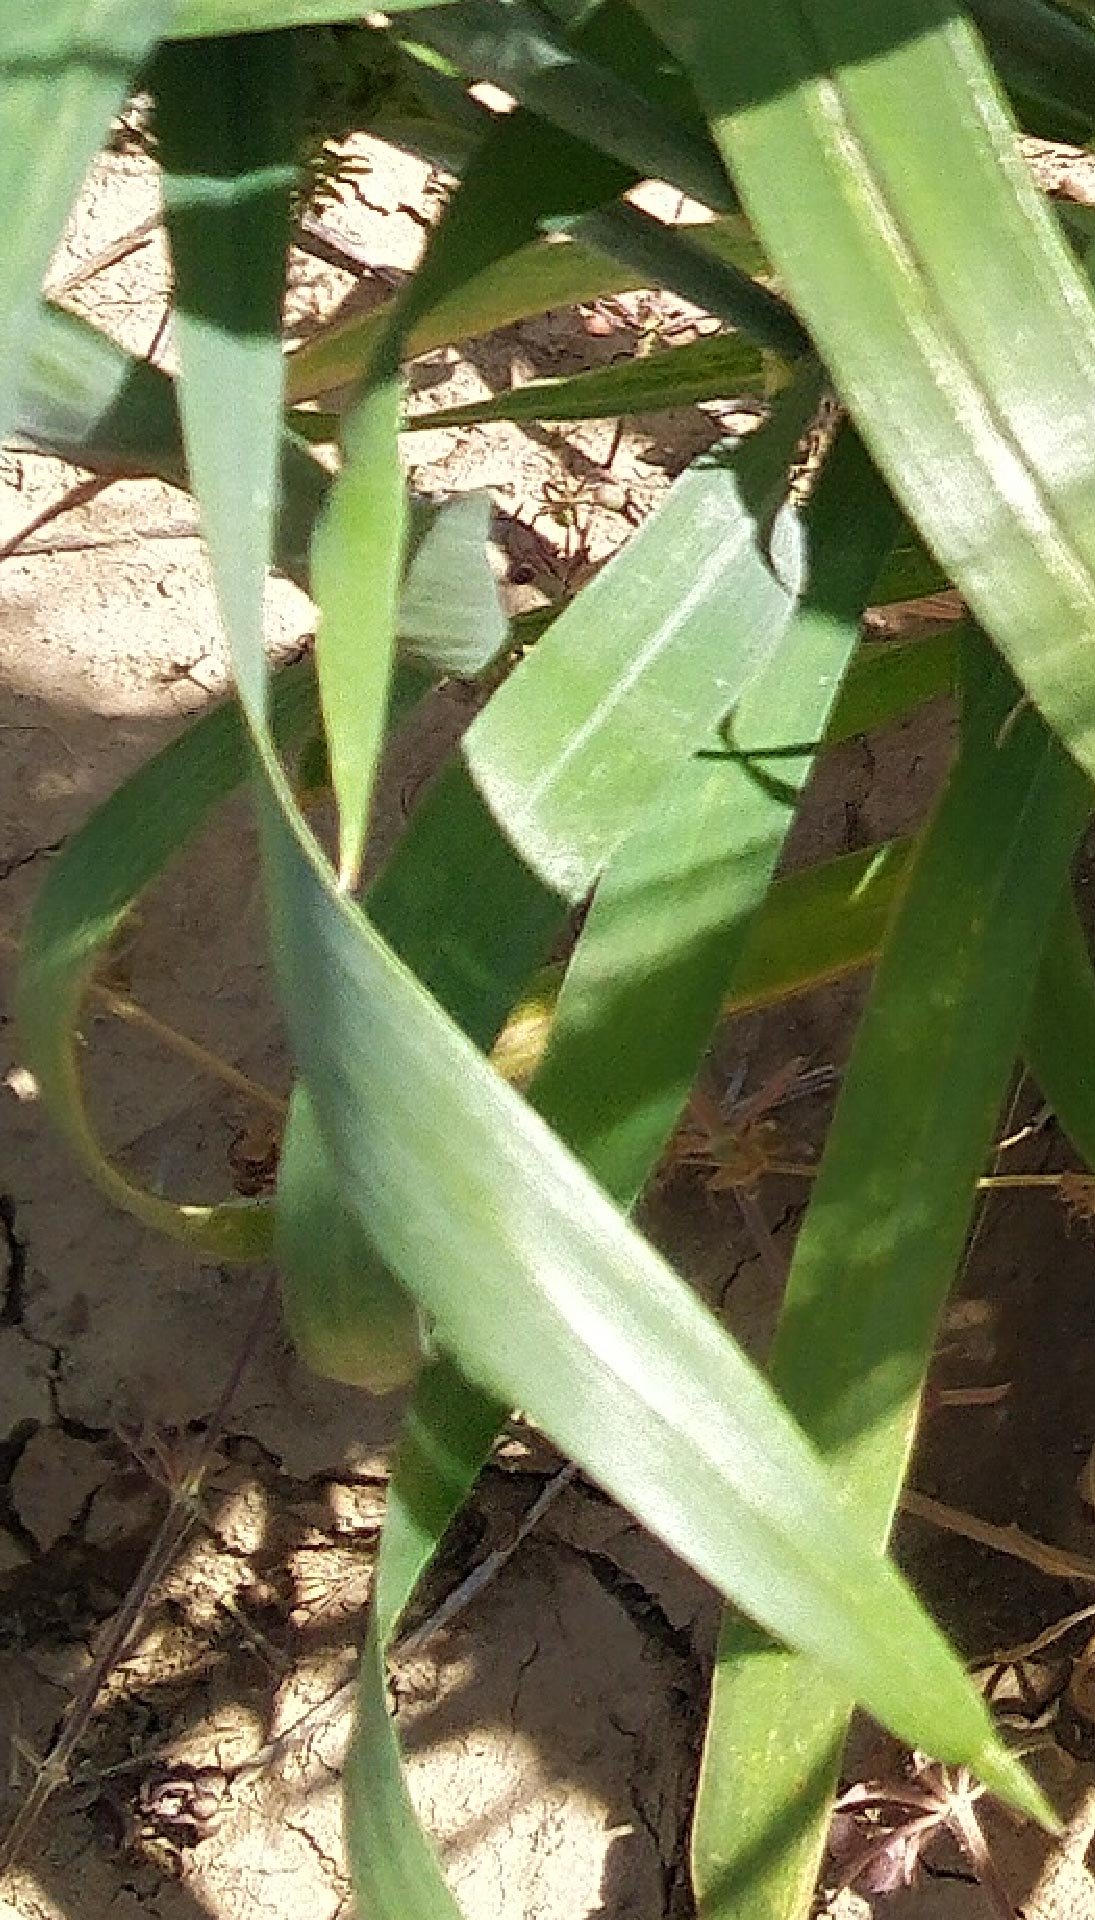
Label: Wheat___Healthy